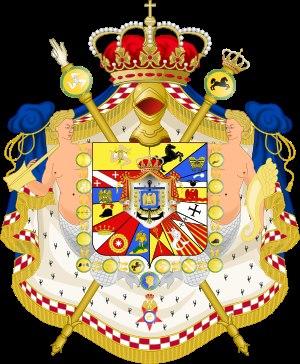
L’ordre royal des Deux-Siciles est un ordre de chevalerie du royaume de Naples puis des Deux-Siciles, créé en 1808, disparu en 1819, aujourd'hui ordre dynastique.